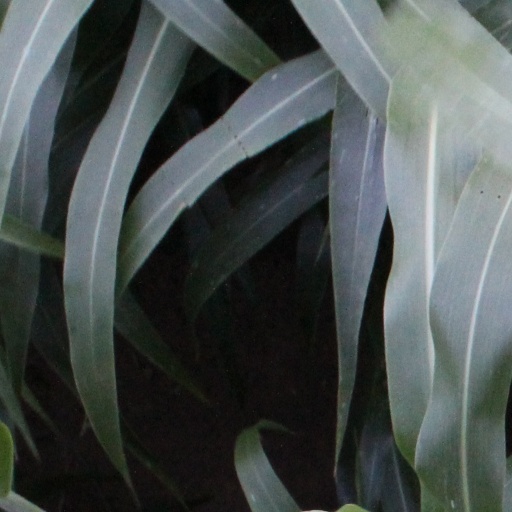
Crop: sorghum